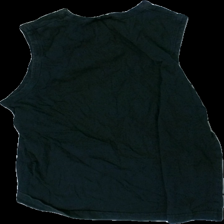
View: back
Type: Tank top
Category: Unisex
Brand: Mywear (Ica)
Colors: Black
Material: 100% cotton
Cut: Regular, C-collar
Size: L
Season: All
Price range: <50
Recommended usage: Recycle
Comment: washed out